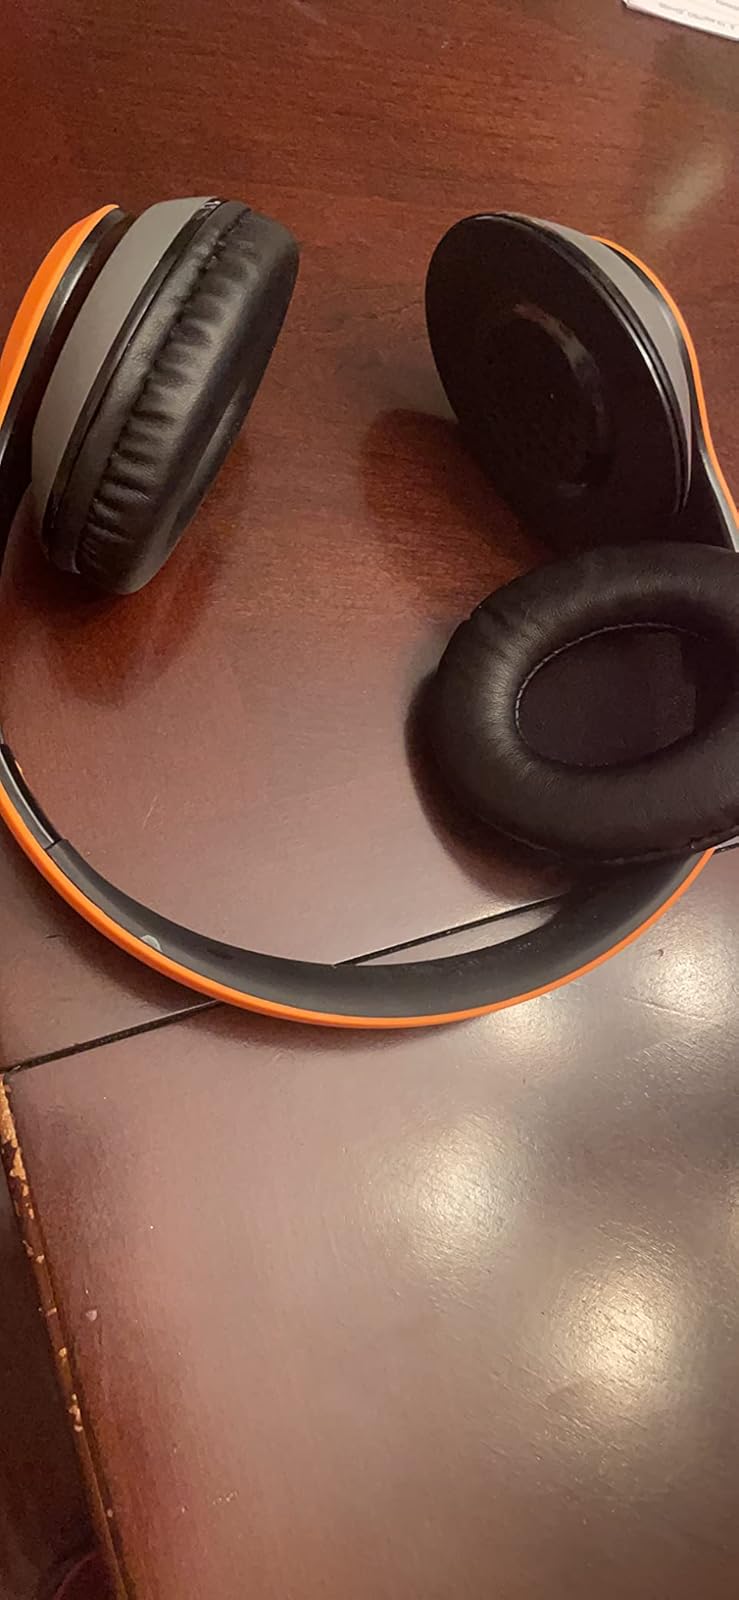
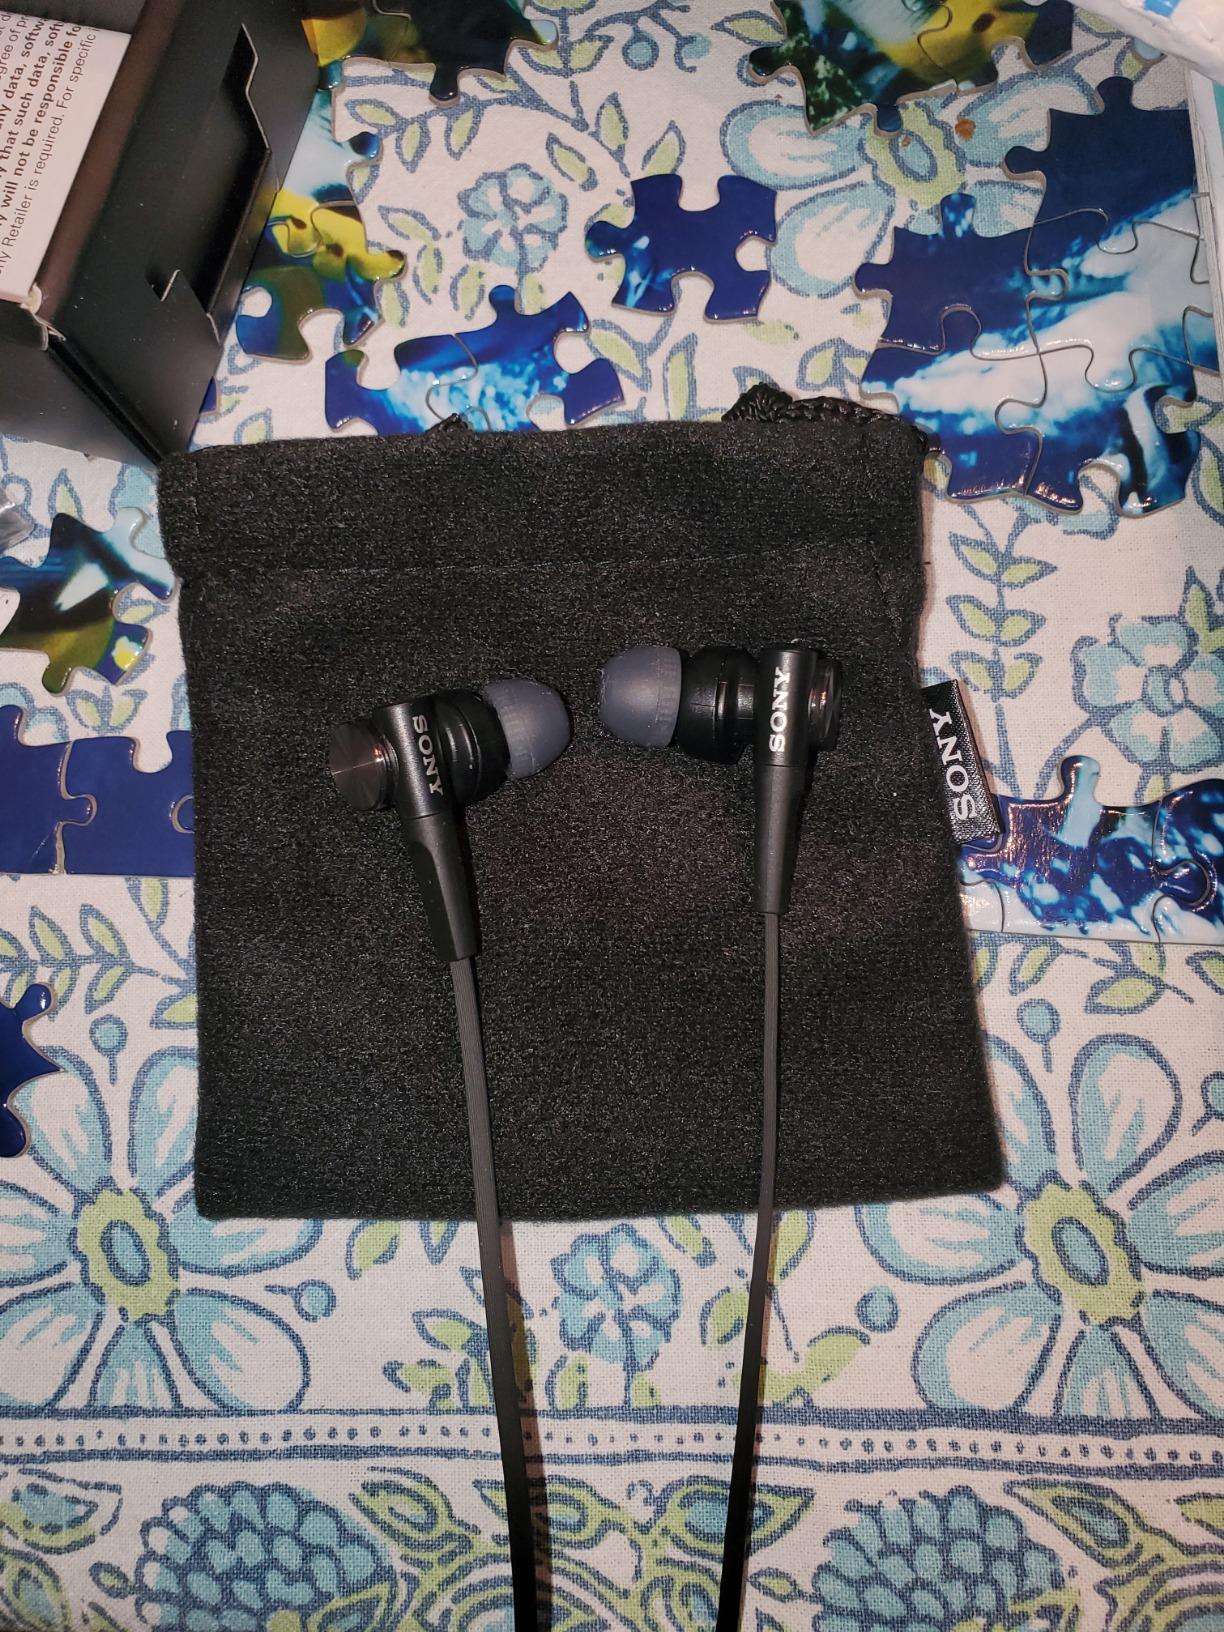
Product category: headphones
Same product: no